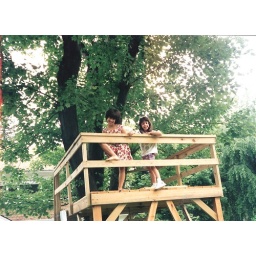
in da tree house